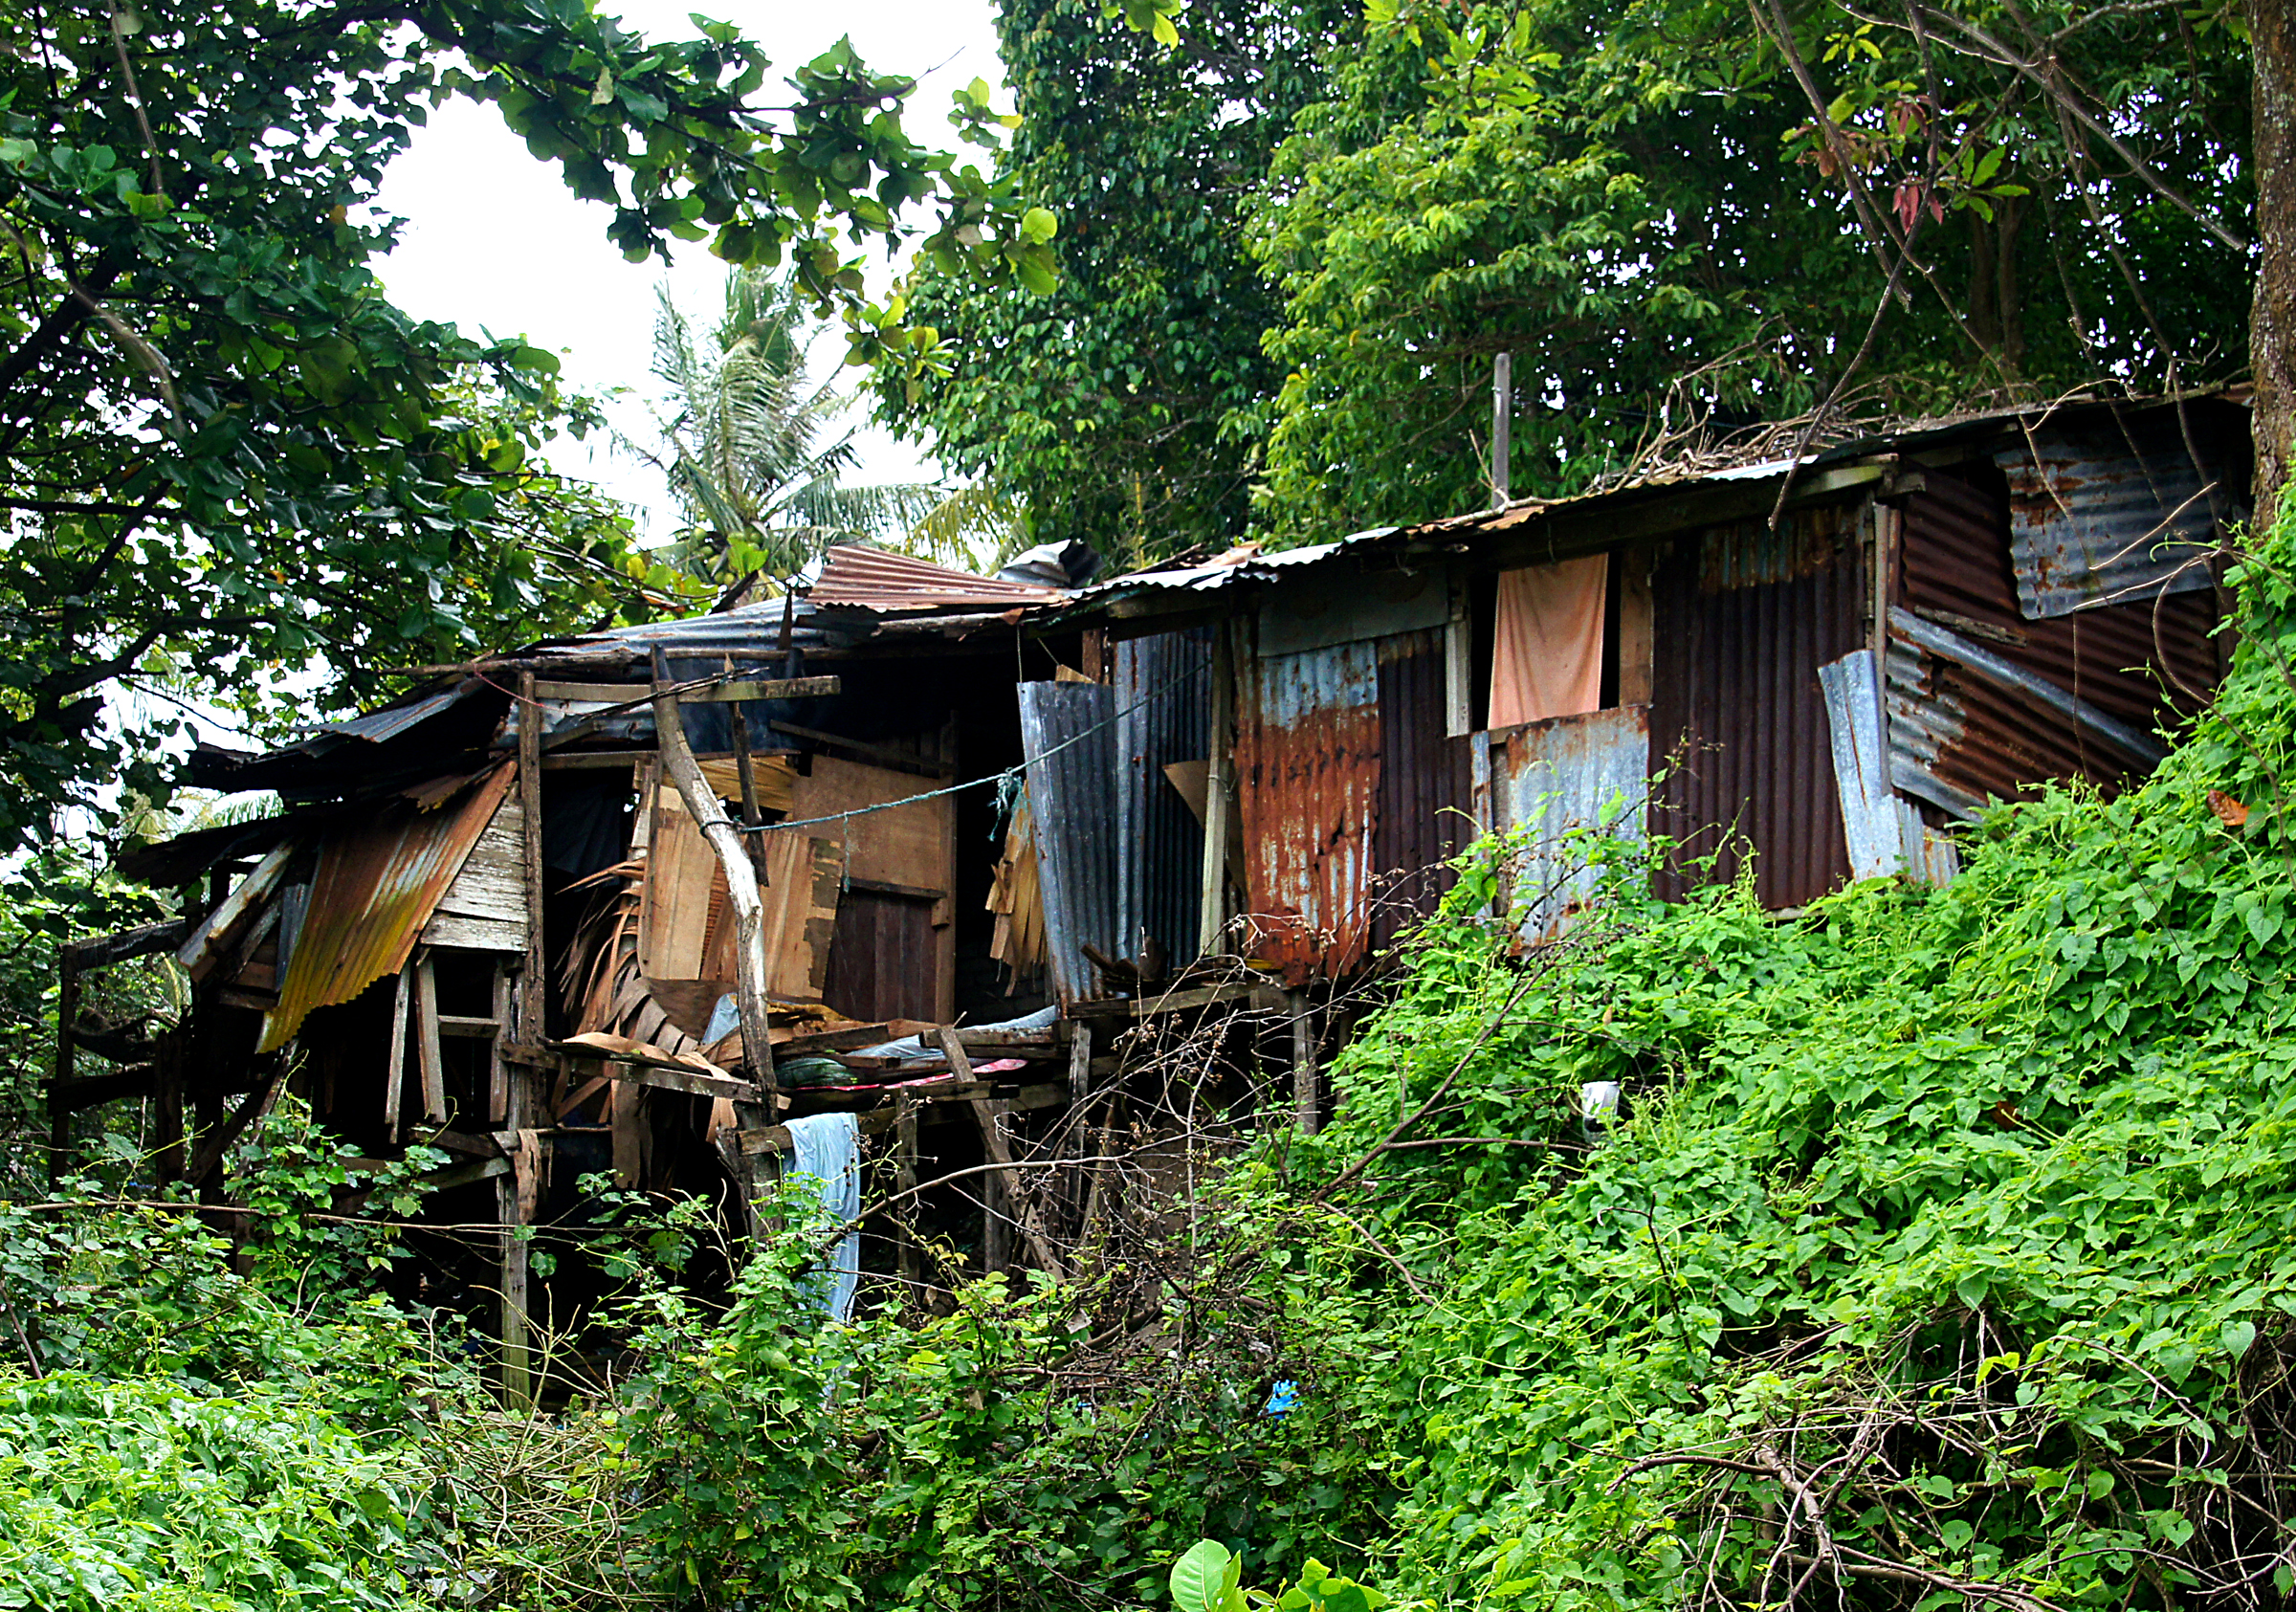
tree, forest, flower, shed, hut, village, shack, jungle, rainforest, poverty, malaysia, langkawi, sonydslra580, tamron18270mmpzd, rural area, oldtinshack, human settlement, geological phenomenon, outdoor structure